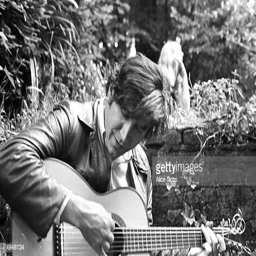
folk rock artist plays his acoustic guitar as he poses for a portrait session